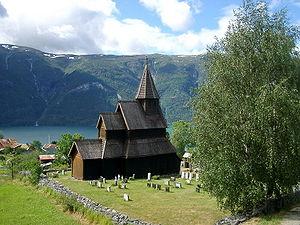
Une stavkirke ou stavkyrkje est une église médiévale en bois typique de la Norvège, bien que des fouilles laissent penser que d'autres églises de ce type aient pu exister ailleurs en Europe du Nord. On a répertorié environ 1 300 églises médiévales, dont 28 ont été sauvegardées en Norvège. On les appelle en français les « églises en bois debout » car des mâts ou poteaux sont utilisés pour soutenir le toit et l'élévation de la nef, mais aussi élever les murs.
La stavkirke d'Urnes est la plus ancienne des vingt-huit stavkirker subsistant en Norvège. Elle est située dans le comté de Sogn og Fjordane, sur le territoire de la kommune de Luster. Elle a été inscrite au patrimoine mondial de l’UNESCO en 1979.